Antelope Valley

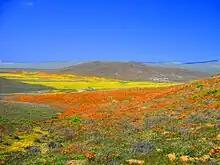
Antelope Valley California Poppy Reserve, March 2008

The Antelope Valley was formerly served by a county hospital, High Desert Hospital, which was converted into an urgent care clinic in 2003 due to the county's budget problems. As a result, indigent patients with serious but non-life-threatening medical conditions must seek treatment at Olive View – UCLA Medical Center in Sylmar, which is over away.